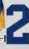
Number: 2